Saku, Nagano (town)

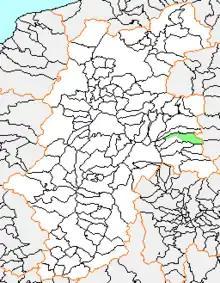
Location of Saku in Nagano Prefecture

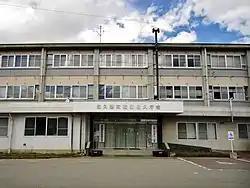
Saku branch office of Sakuho Town

As of January 1, 2004, the town had an estimated population of 8,663. The total area was 122.11 km.